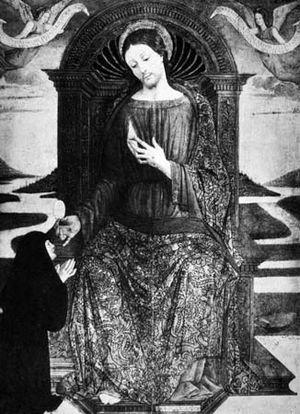
Quirizio di Giovanni da Murano ou Quirizio da Murano ou Quiricius est un peintre italien de la première Renaissance de sujets religieux qui fut actif à Venise entre 1460 et 1478.